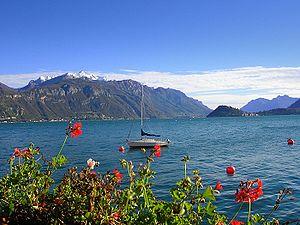
Le lac de Côme est un lac italien des Préalpes lombardes situé à cheval sur les provinces de Côme et de Lecco, à environ 45 km au nord de Milan. Avec une profondeur maximale de 418 m, un pourtour de 170 km et une superficie de 145 km², c'est l'un des plus importants lacs italiens.